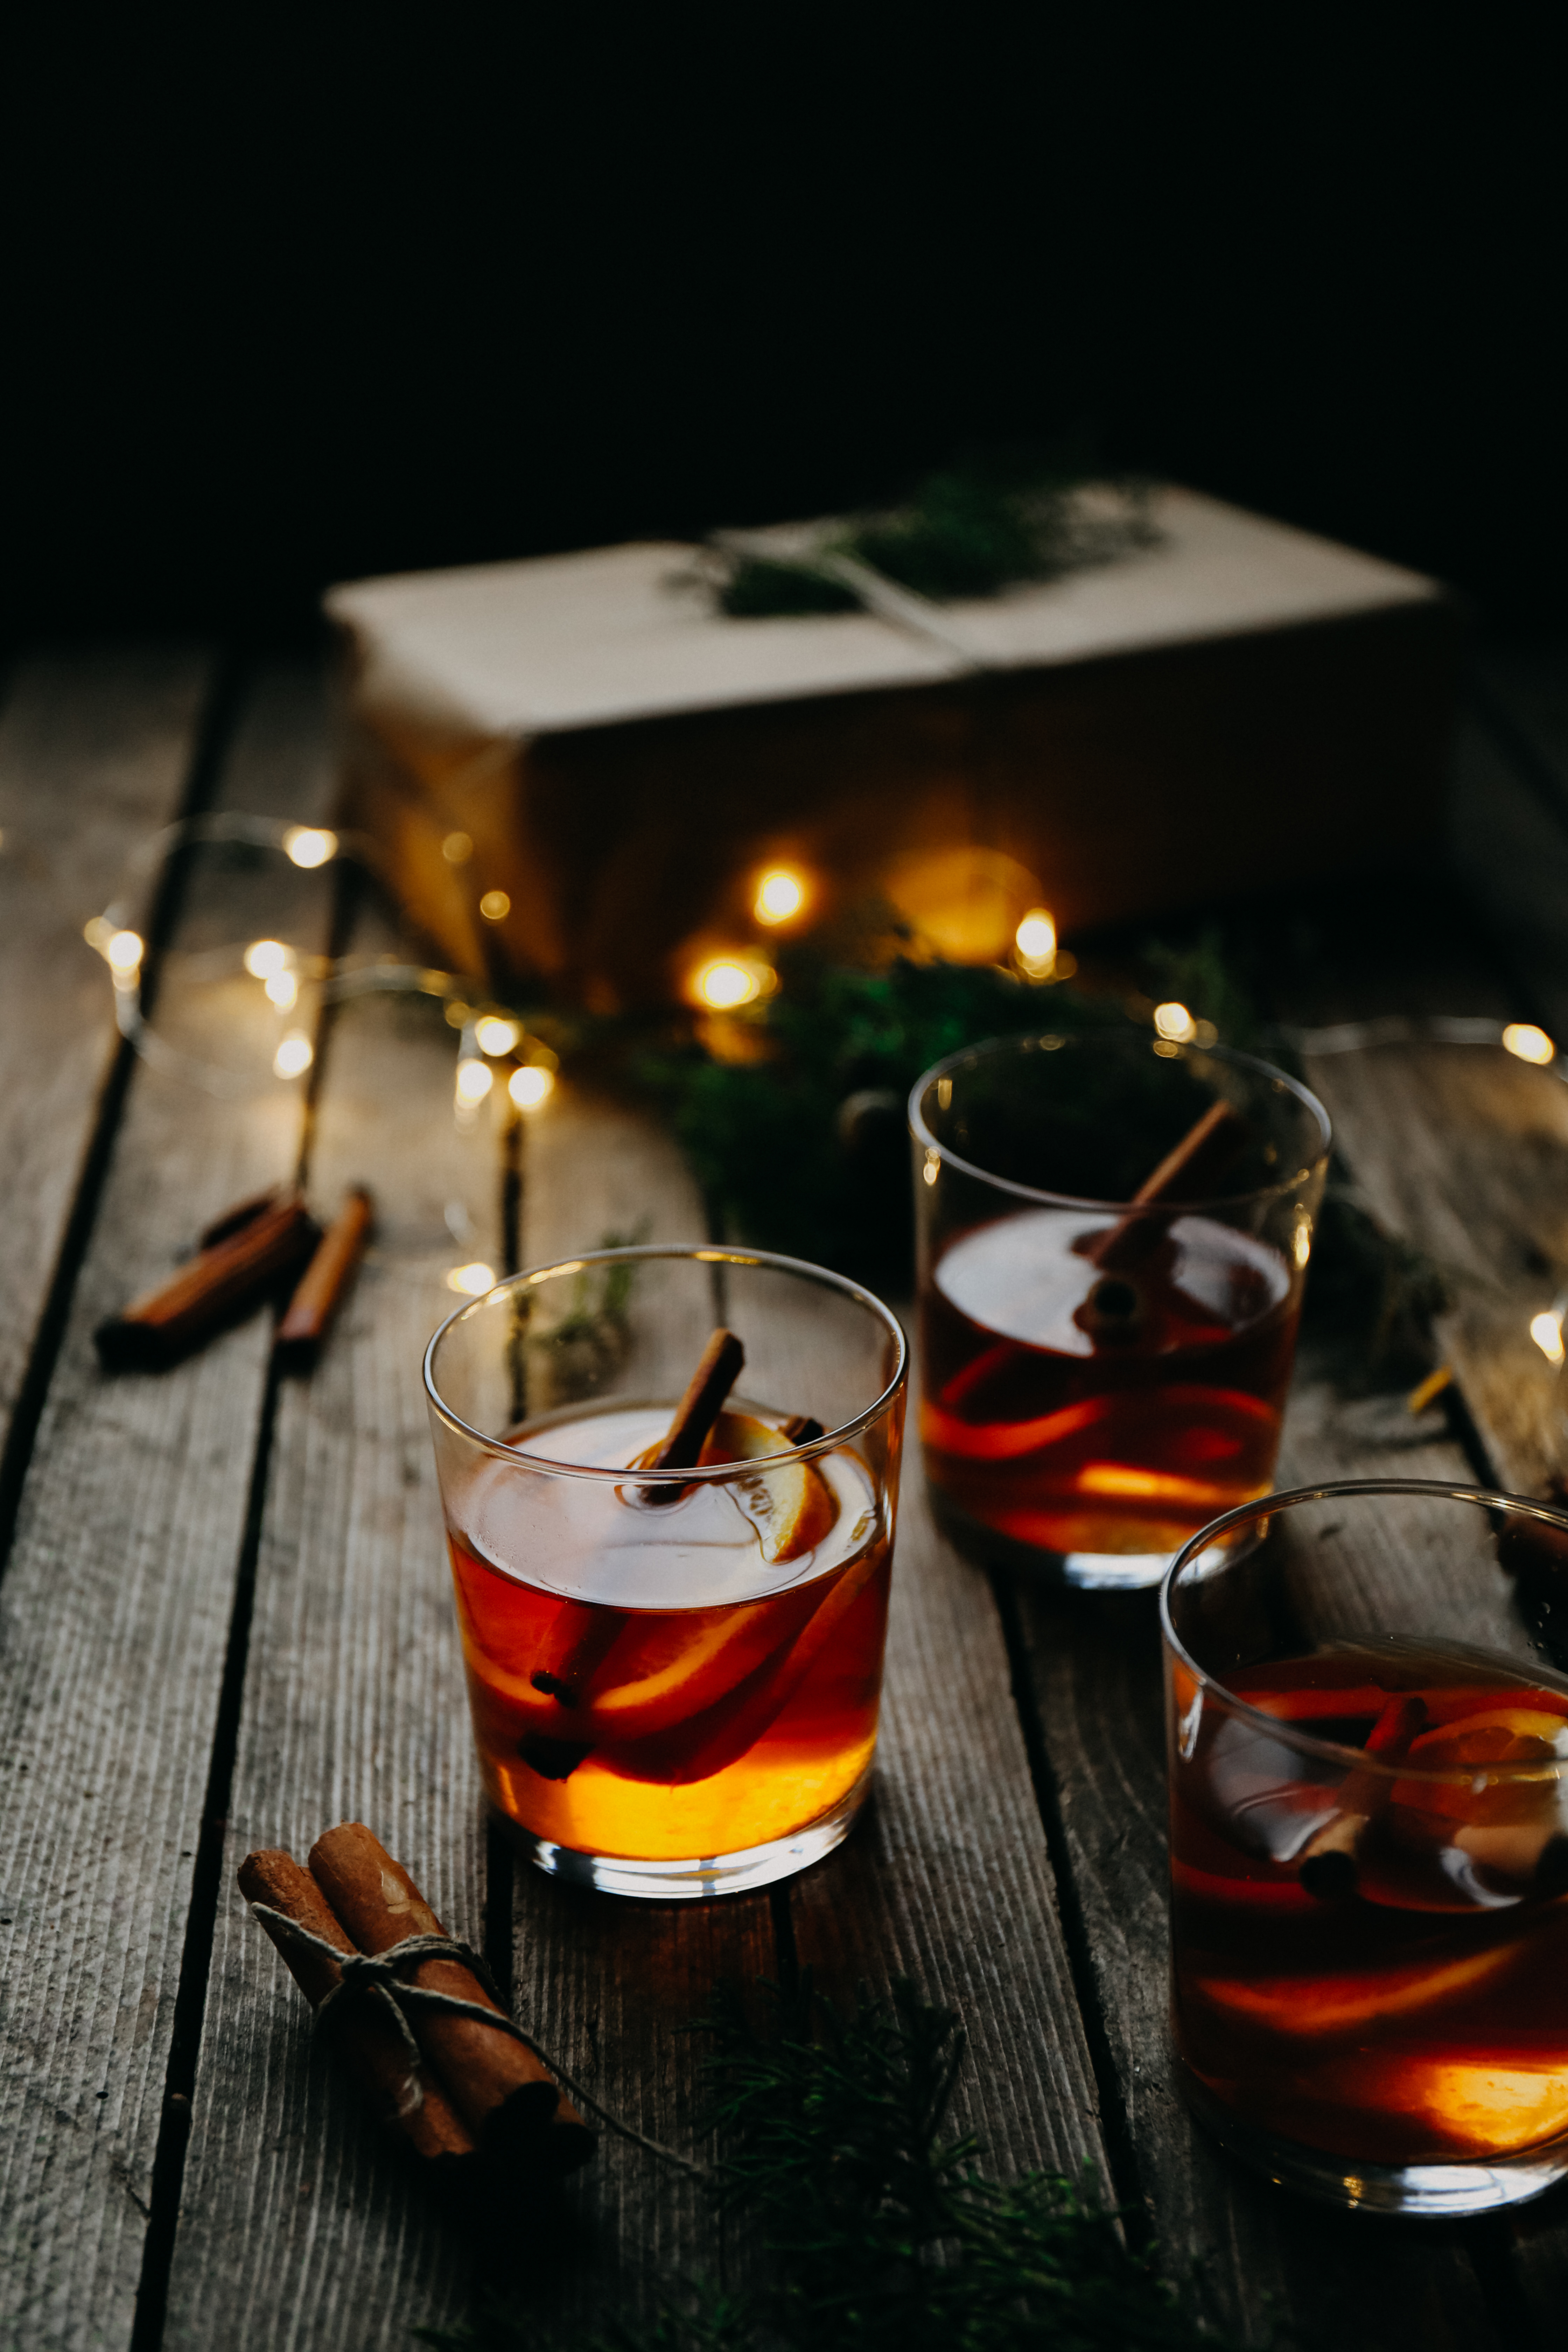
drink, black russian, distilled beverage, alcoholic beverage, liqueur, alcohol, whisky, old fashioned glass, mulled wine, food, still life photography